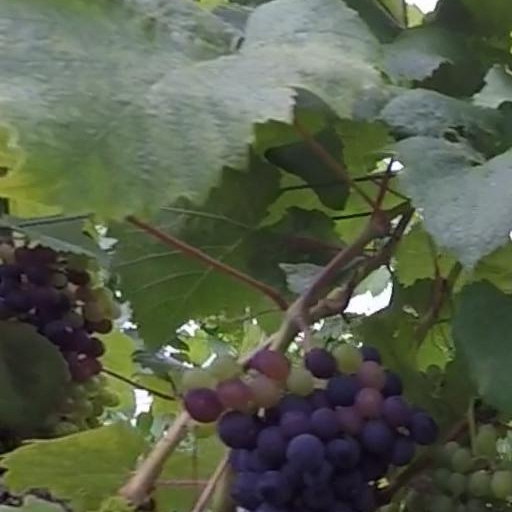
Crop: grape